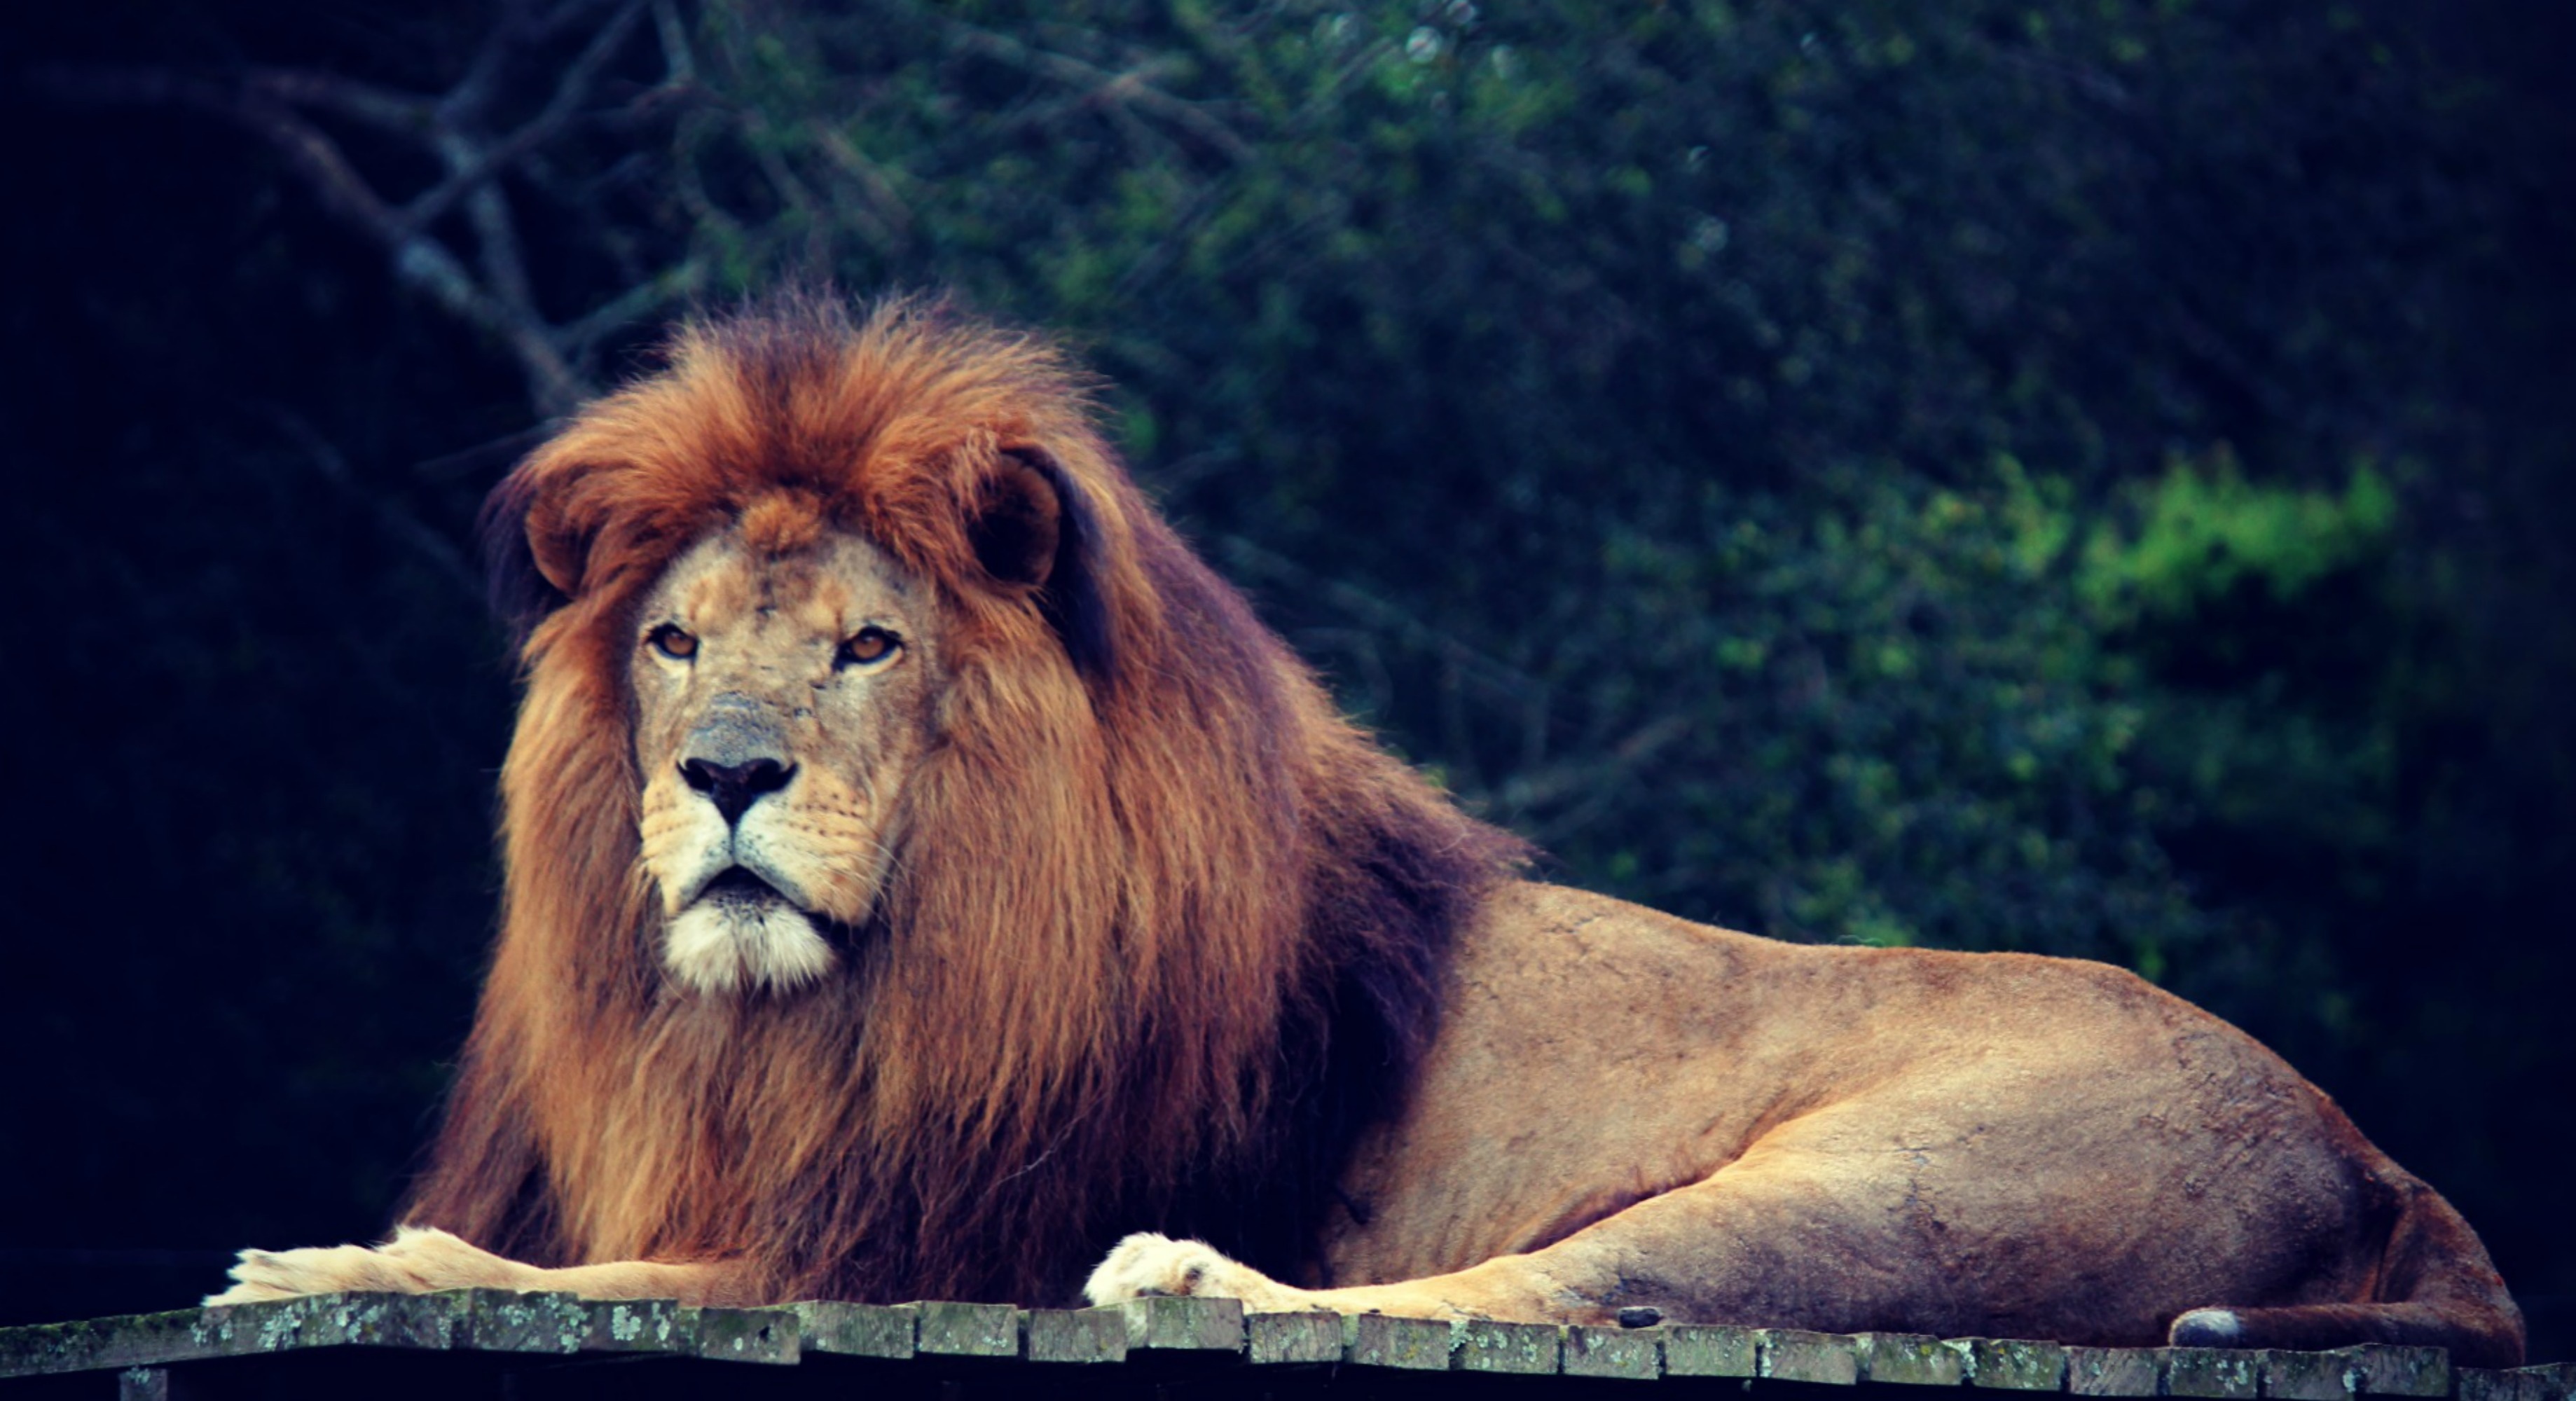
wildlife, zoo, jungle, mammal, mane, fauna, lion, king, vertebrate, big cats, cat like mammal